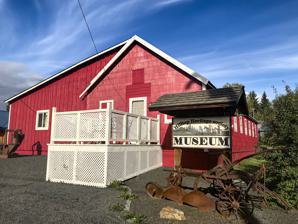
Building: Brown's Creek CCC Camp Barracks
Country: United States of America
Year built: 1933
United States historic place Brown's Creek CCC Camp Barracks U.S. National Register of Historic Places Show map of Idaho Show map of the United States Location 105 1st St., E., Weippe, Idaho Coordinates 46°22′34″N 115°56′10″W / 46.37611°N 115.93611°W / 46.37611; -115.93611 Area less than one acre Built 1933 NRHP reference No. 84001114 Added to NRHP July 5, 1984 Brown's Creek CCC Camp Barracks in Weippe, Idaho was built in 1933 listed on the National Register of Historic Places in 1984. It is a one-story frame building, "a standard-design Civilian Conservation Corps work center building." After being relocated in 1947, it has served as Weippe Public Library . It now houses the Weippe Hilltop Heritage Museum . References